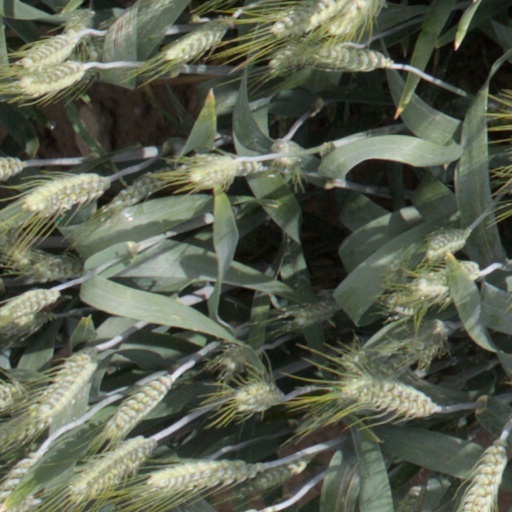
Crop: wheat